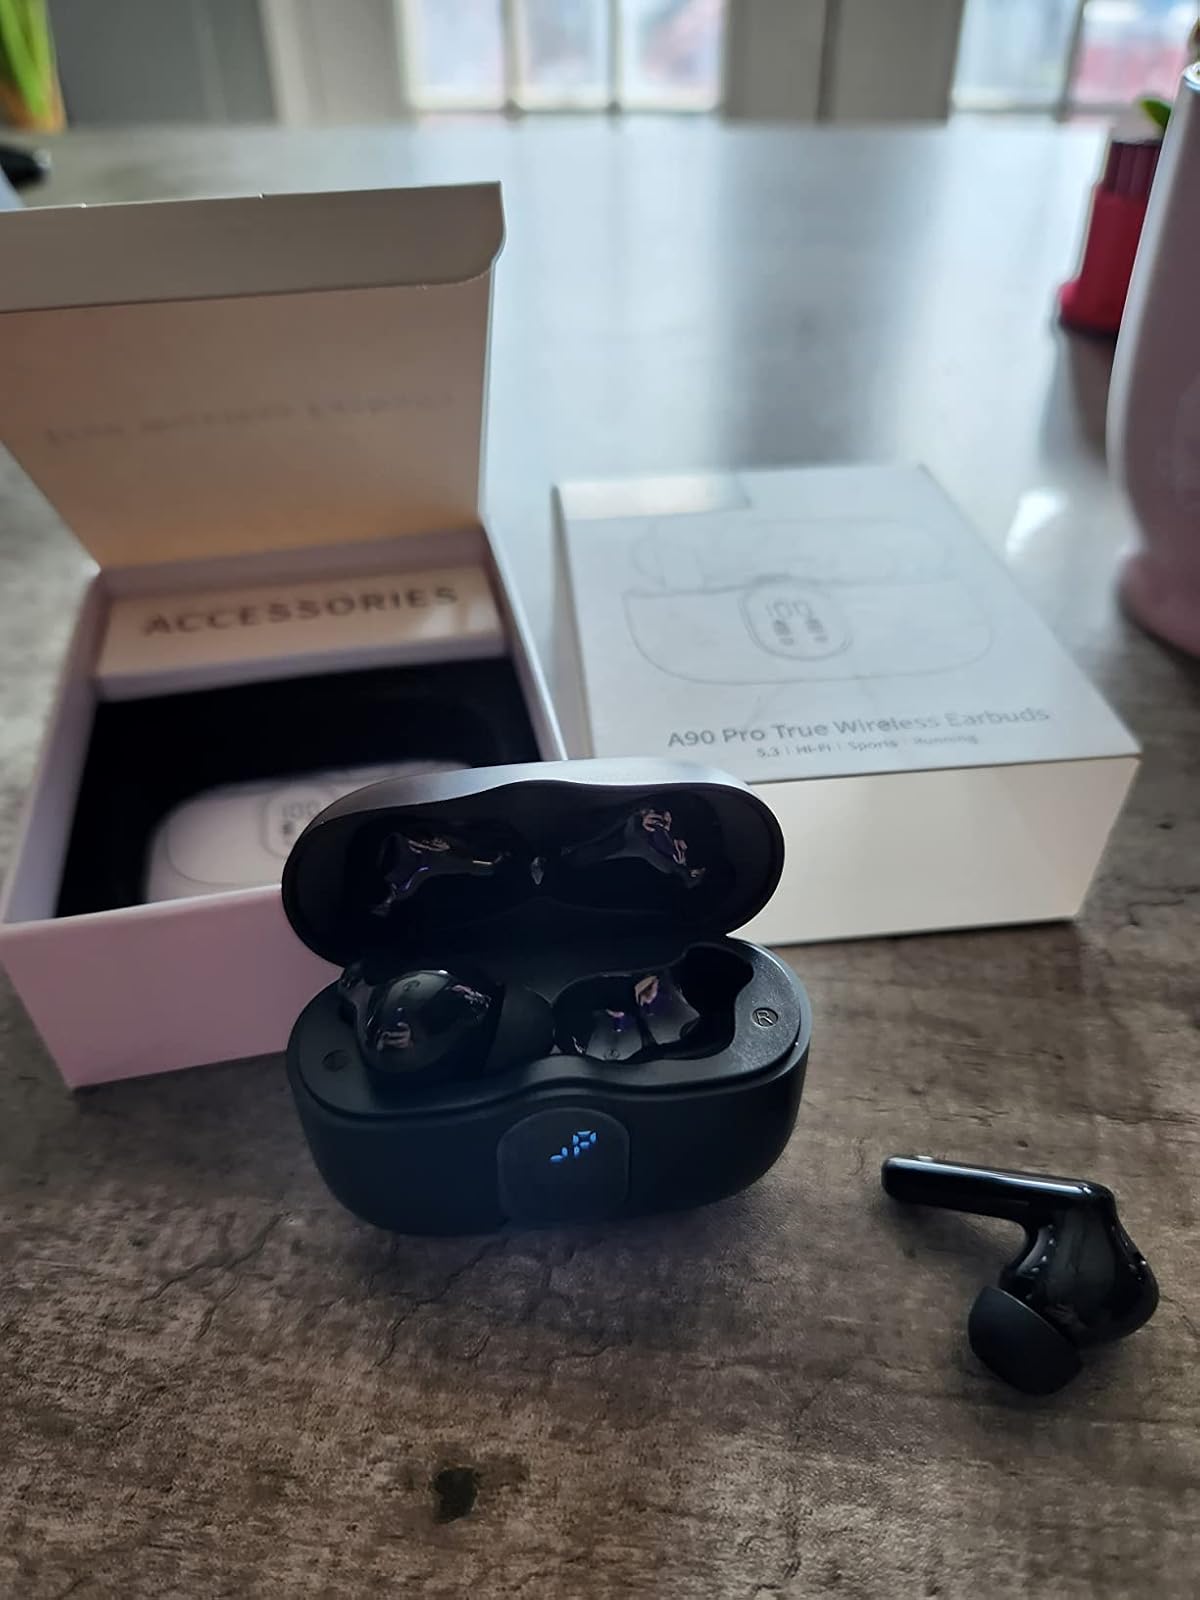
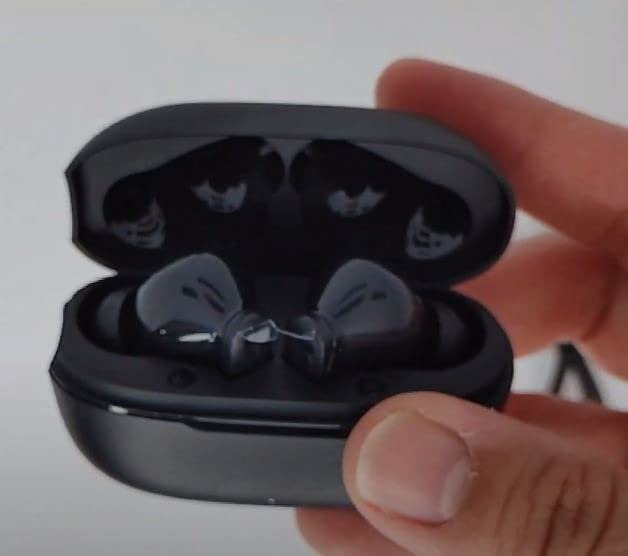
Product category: earbuds
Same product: no